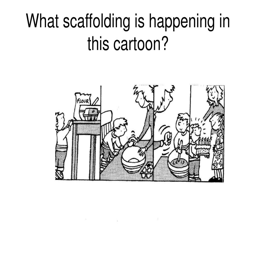
what scaffolding is happening in this cartoon ?